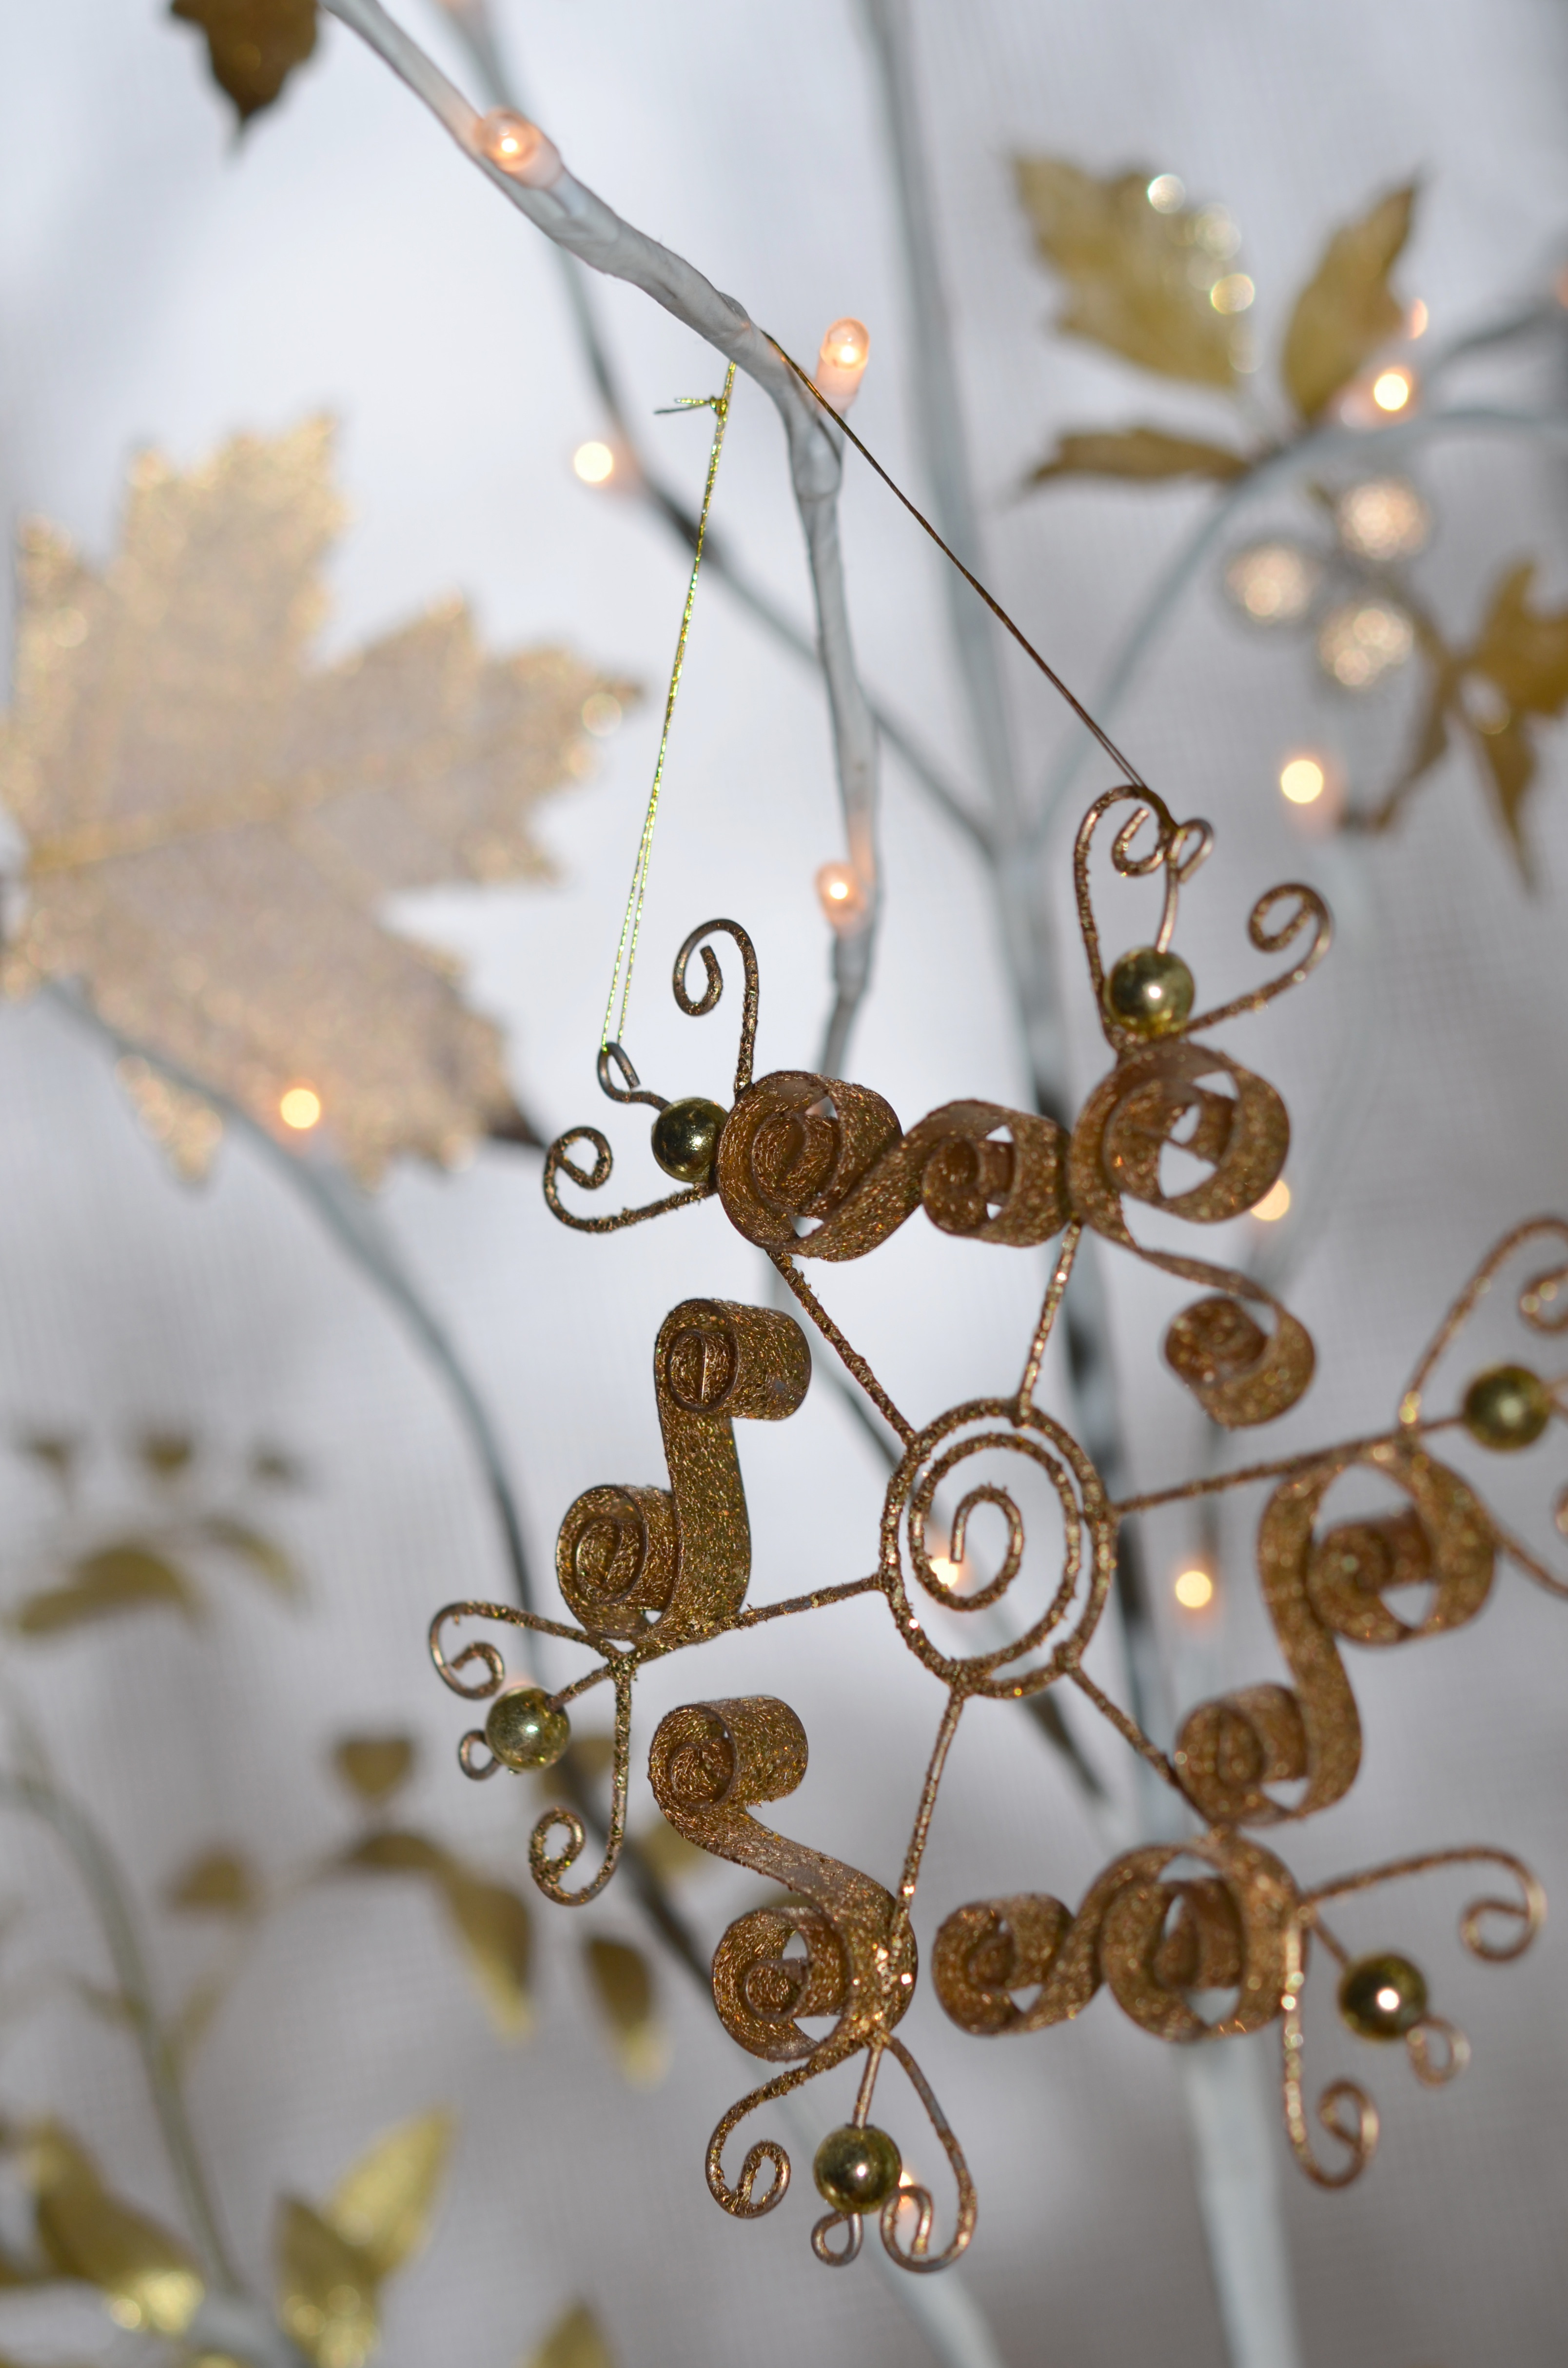
branch, leaf, flower, bead, lighting, twig, necklace, jewellery, art, earrings, fashion accessory